Tōni Station

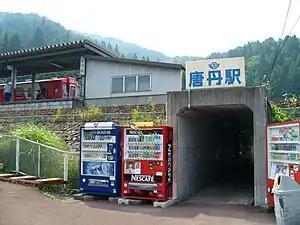
Tōni Station in August 2005

was a railway station on the Sanriku Railway Company’s Rias Line located in the city of Kamaishi, Iwate Prefecture, Japan. It is 27.7 rail kilometers from the terminus of the line at Sakari Station.